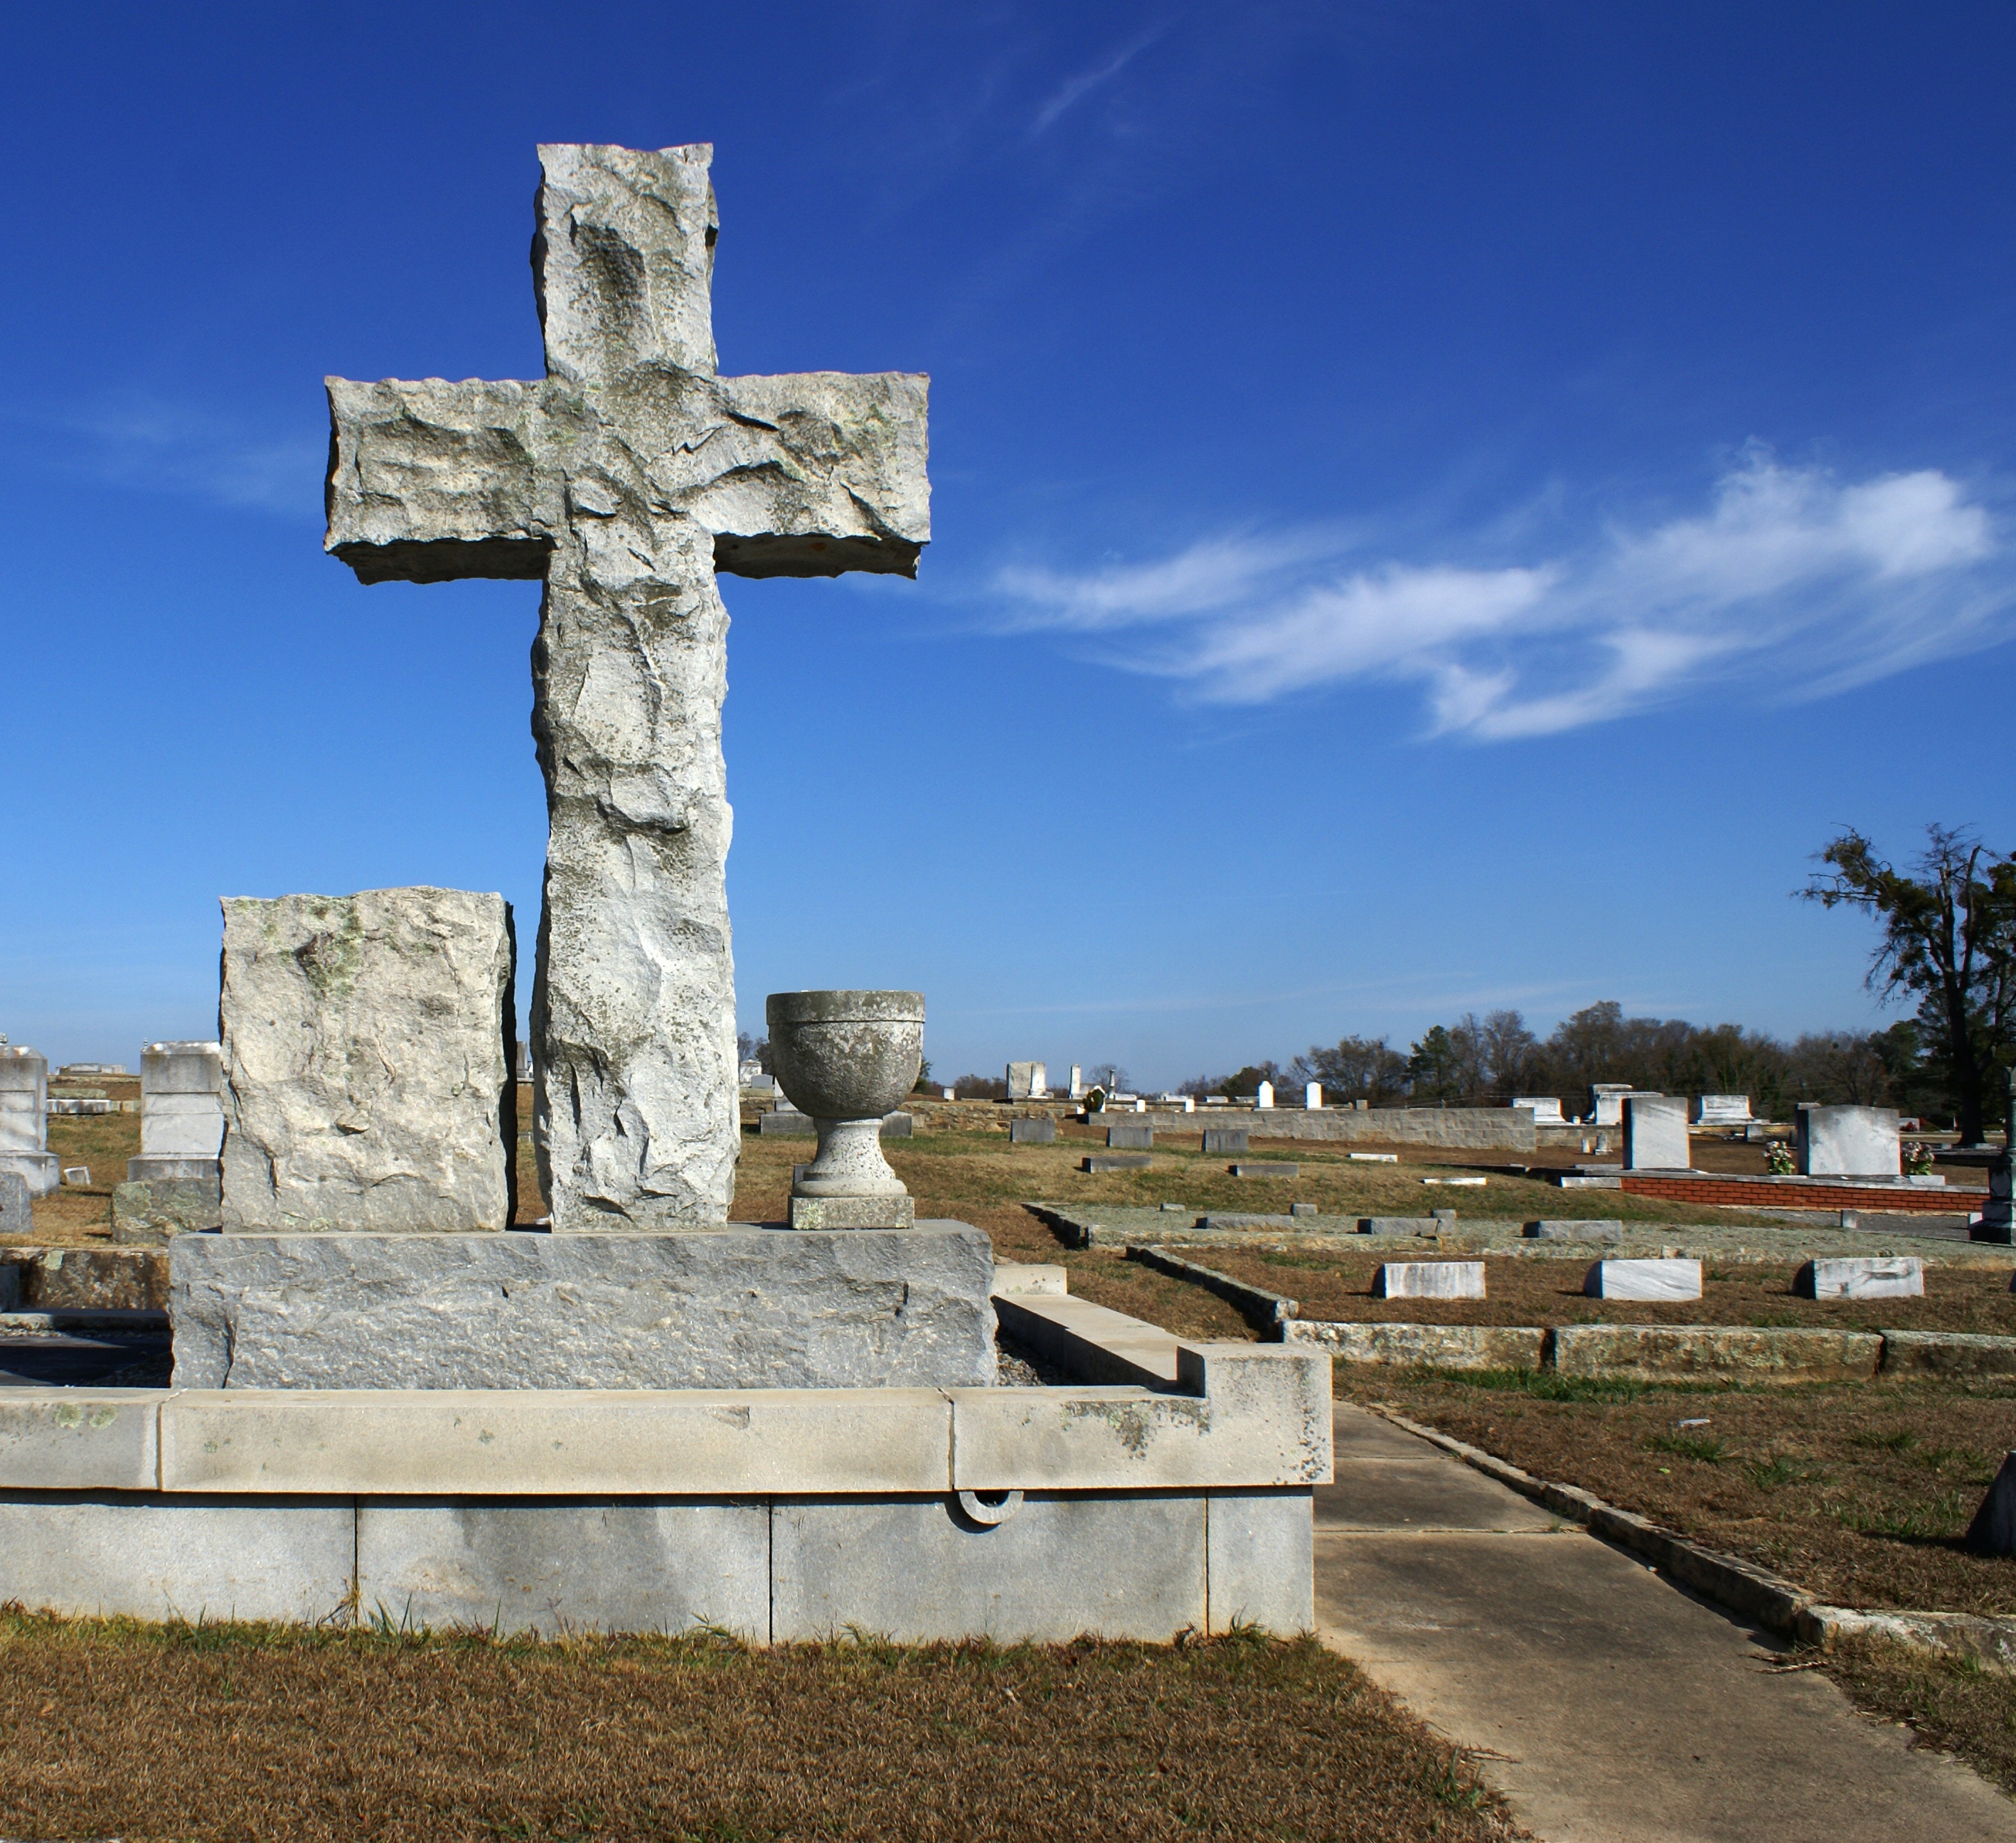
monument, landmark, cemetery, christian, grave, religious, memorial, ruins, christianity, monolith, spirituality, archaeological site, ancient history